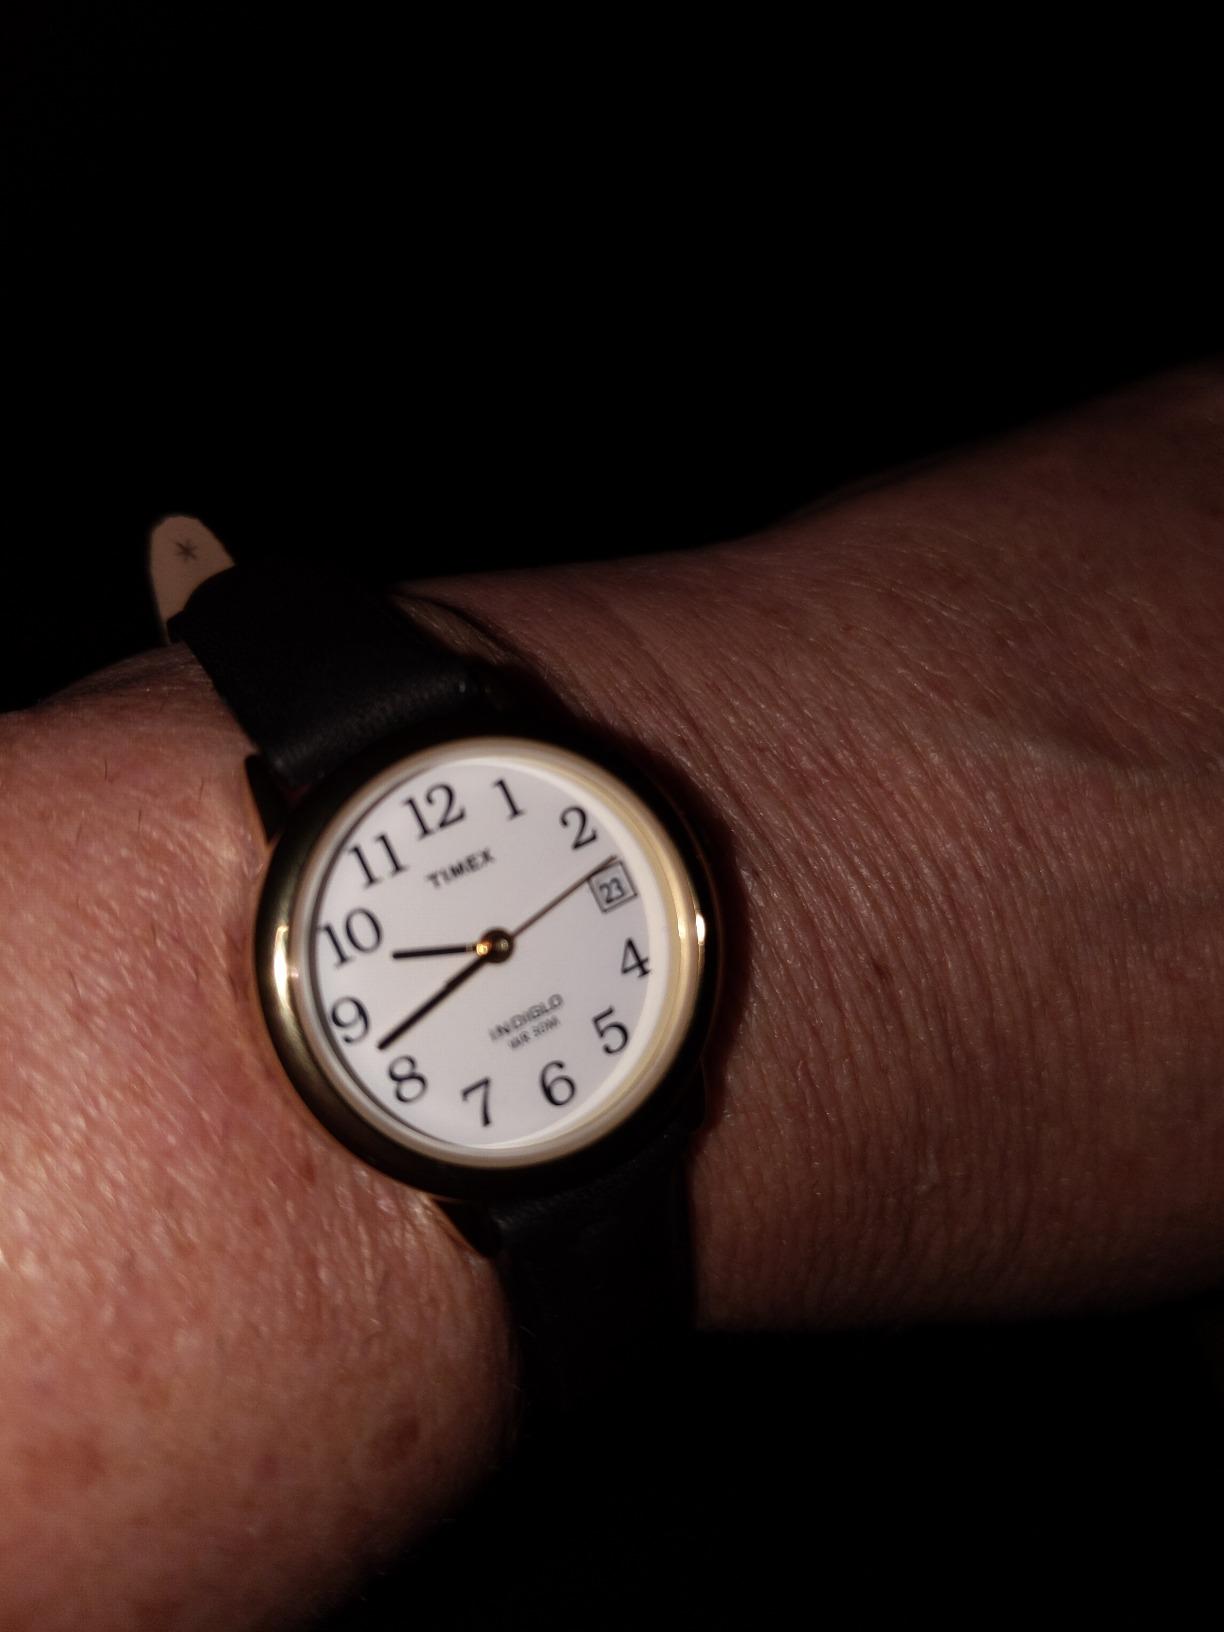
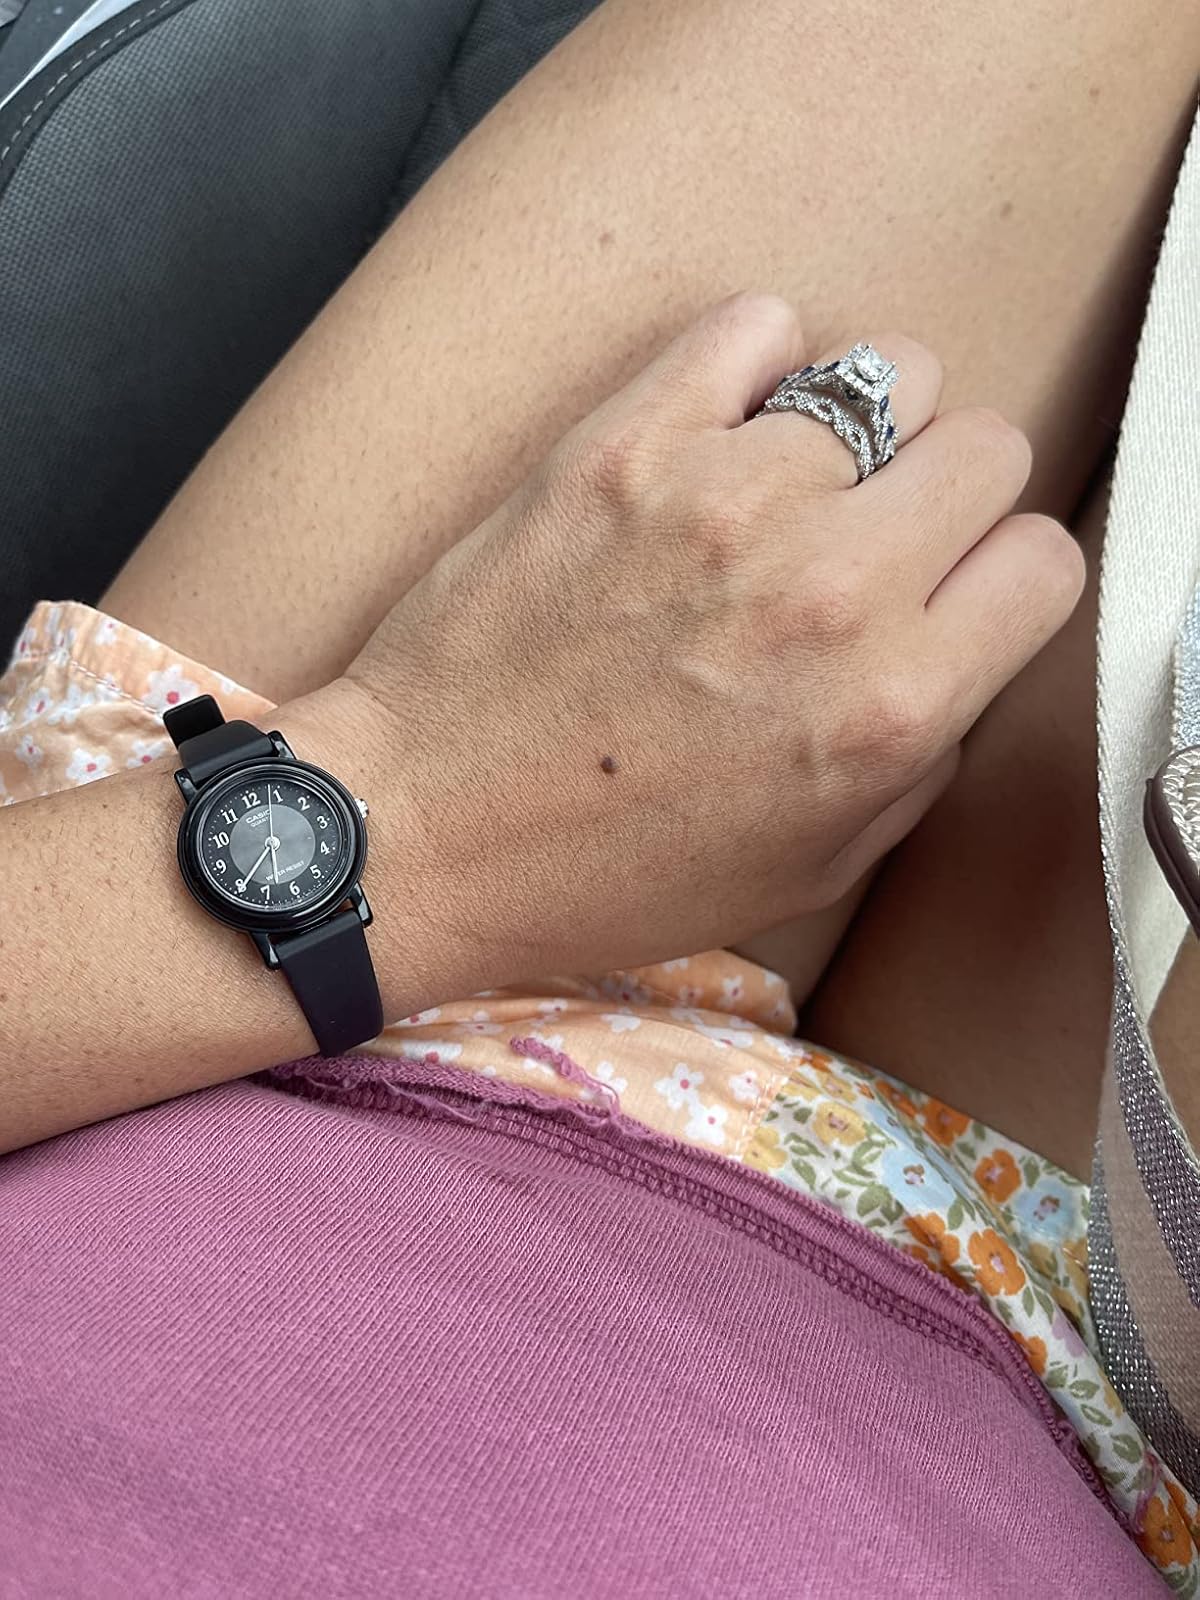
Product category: accessories_watch
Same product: no